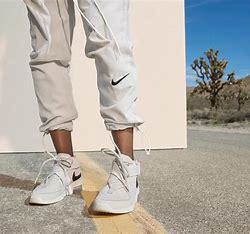
Brand: Nike
Model: Fear of God